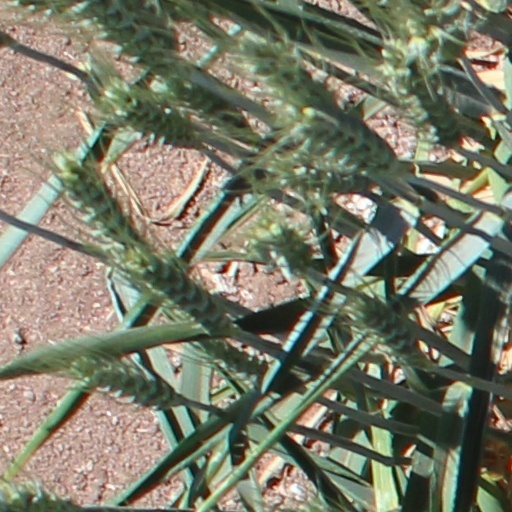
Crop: wheat